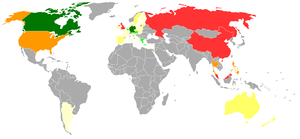
Privacy International est une ONG fondée en 1990, qui milite pour la défense des droits de l'homme, en particulier contre la violation de la vie privée commis par les gouvernements et autres organisations.